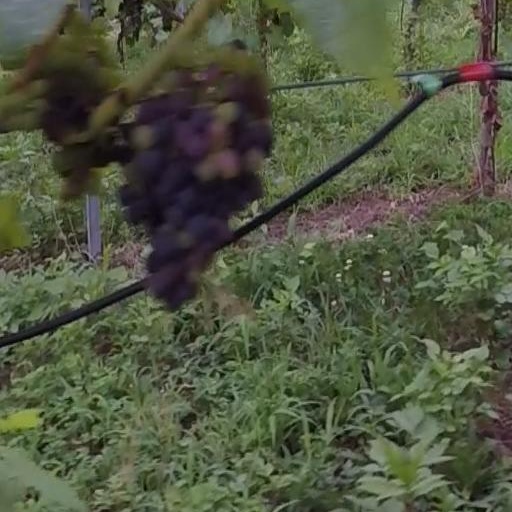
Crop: grape